Charles Seymour, 6th Duke of Somerset

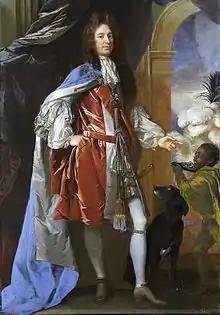
Portrait by John Closterman, c. 1690–1692

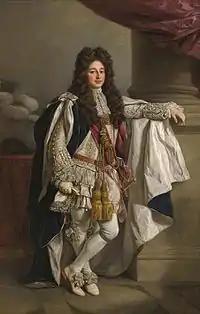
Charles Seymour, 6th Duke of Somerset, portrait by Nathaniel Dance-Holland (1735–1811) (presumably a copy, artist aged 13 at sitter's death), collection of Trinity College, Cambridge. He was Chancellor of the University of Cambridge 1689–1748

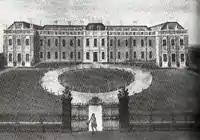
Petworth House in Sussex, west front, depicted in about 1700, as newly re-built by the 6th Duke of Somerset. Collection of the Duke of Rutland at Belvoir Castle

Charles Seymour, 6th Duke of Somerset, KG, PC, (13 August 16622 December 1748), known by the epithet "The Proud Duke", was an English aristocrat and courtier. He rebuilt Petworth House in Sussex, the ancient Percy seat inherited from his wife, in the palatial form which survives today. According to the "Encyclopædia Britannica" Eleventh Edition, he was a remarkably handsome man, and inordinately fond of taking a conspicuous part in court ceremonial. His vanity, which earned him the sobriquet of "the proud duke", was a byword among his contemporaries and was the subject of numerous anecdotes; Macaulay described him as "a man in whom the pride of birth and rank amounted almost to a disease".